Leroy Buchiet

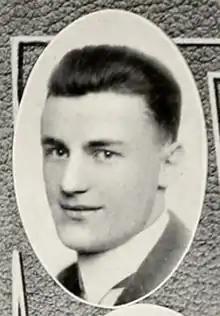
Buchiet at Lake Forest

Leroy Charles Buchiet (June 12, 1892 – March 7, 1952) was an American football, basketball, and baseball coach. He served as the head football coach for the Hillsdale College in Hillsdale, Michigan for four seasons, from 1914 until 1917, compiling a record of 9–13–3. Buchiet was also the head basketball coach at Hillsdale from 1914 to 1918, tallying a mark of 18–28 He played football and basketball and ran track at Lake Forest College.